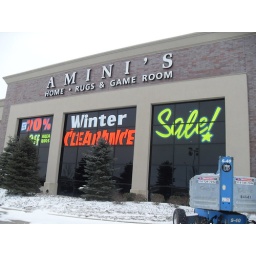
this a window sign done in Chesterfield mo